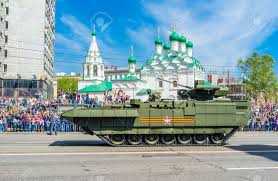
Label: BMP